Third Mongol invasion of Poland

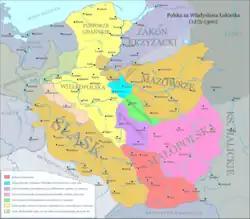
Map of Poland, 1275–1300. Talabuga attacked the duchy of Lesser Poland (pink), while Nogai attacked the duchies of Krakow (red) and Sieradz (purple).

The Third Mongol invasion of Poland was carried out by Talabuga Khan and Nogai Khan in 1287–1288. As in the second invasion, its purpose was to loot Lesser Poland, and to prevent Duke Leszek II the Black from interfering in Hungarian and Ruthenian affairs. The invasion was also part of the hostilities between Poland and Ruthenia; in 1281, the Poles had defeated a Mongol force near Goslicz which had entered Duke Leszek's territory in support of Lev I.